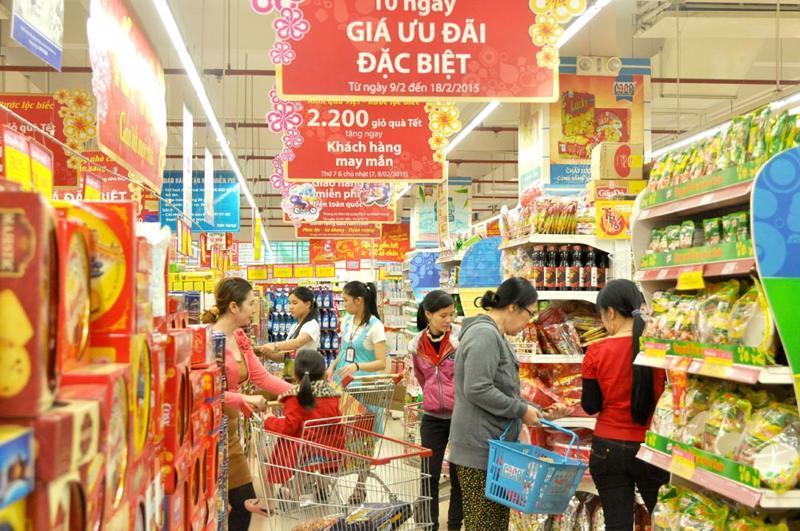
có nhiều người đang mua sắm ở trong một siêu thị